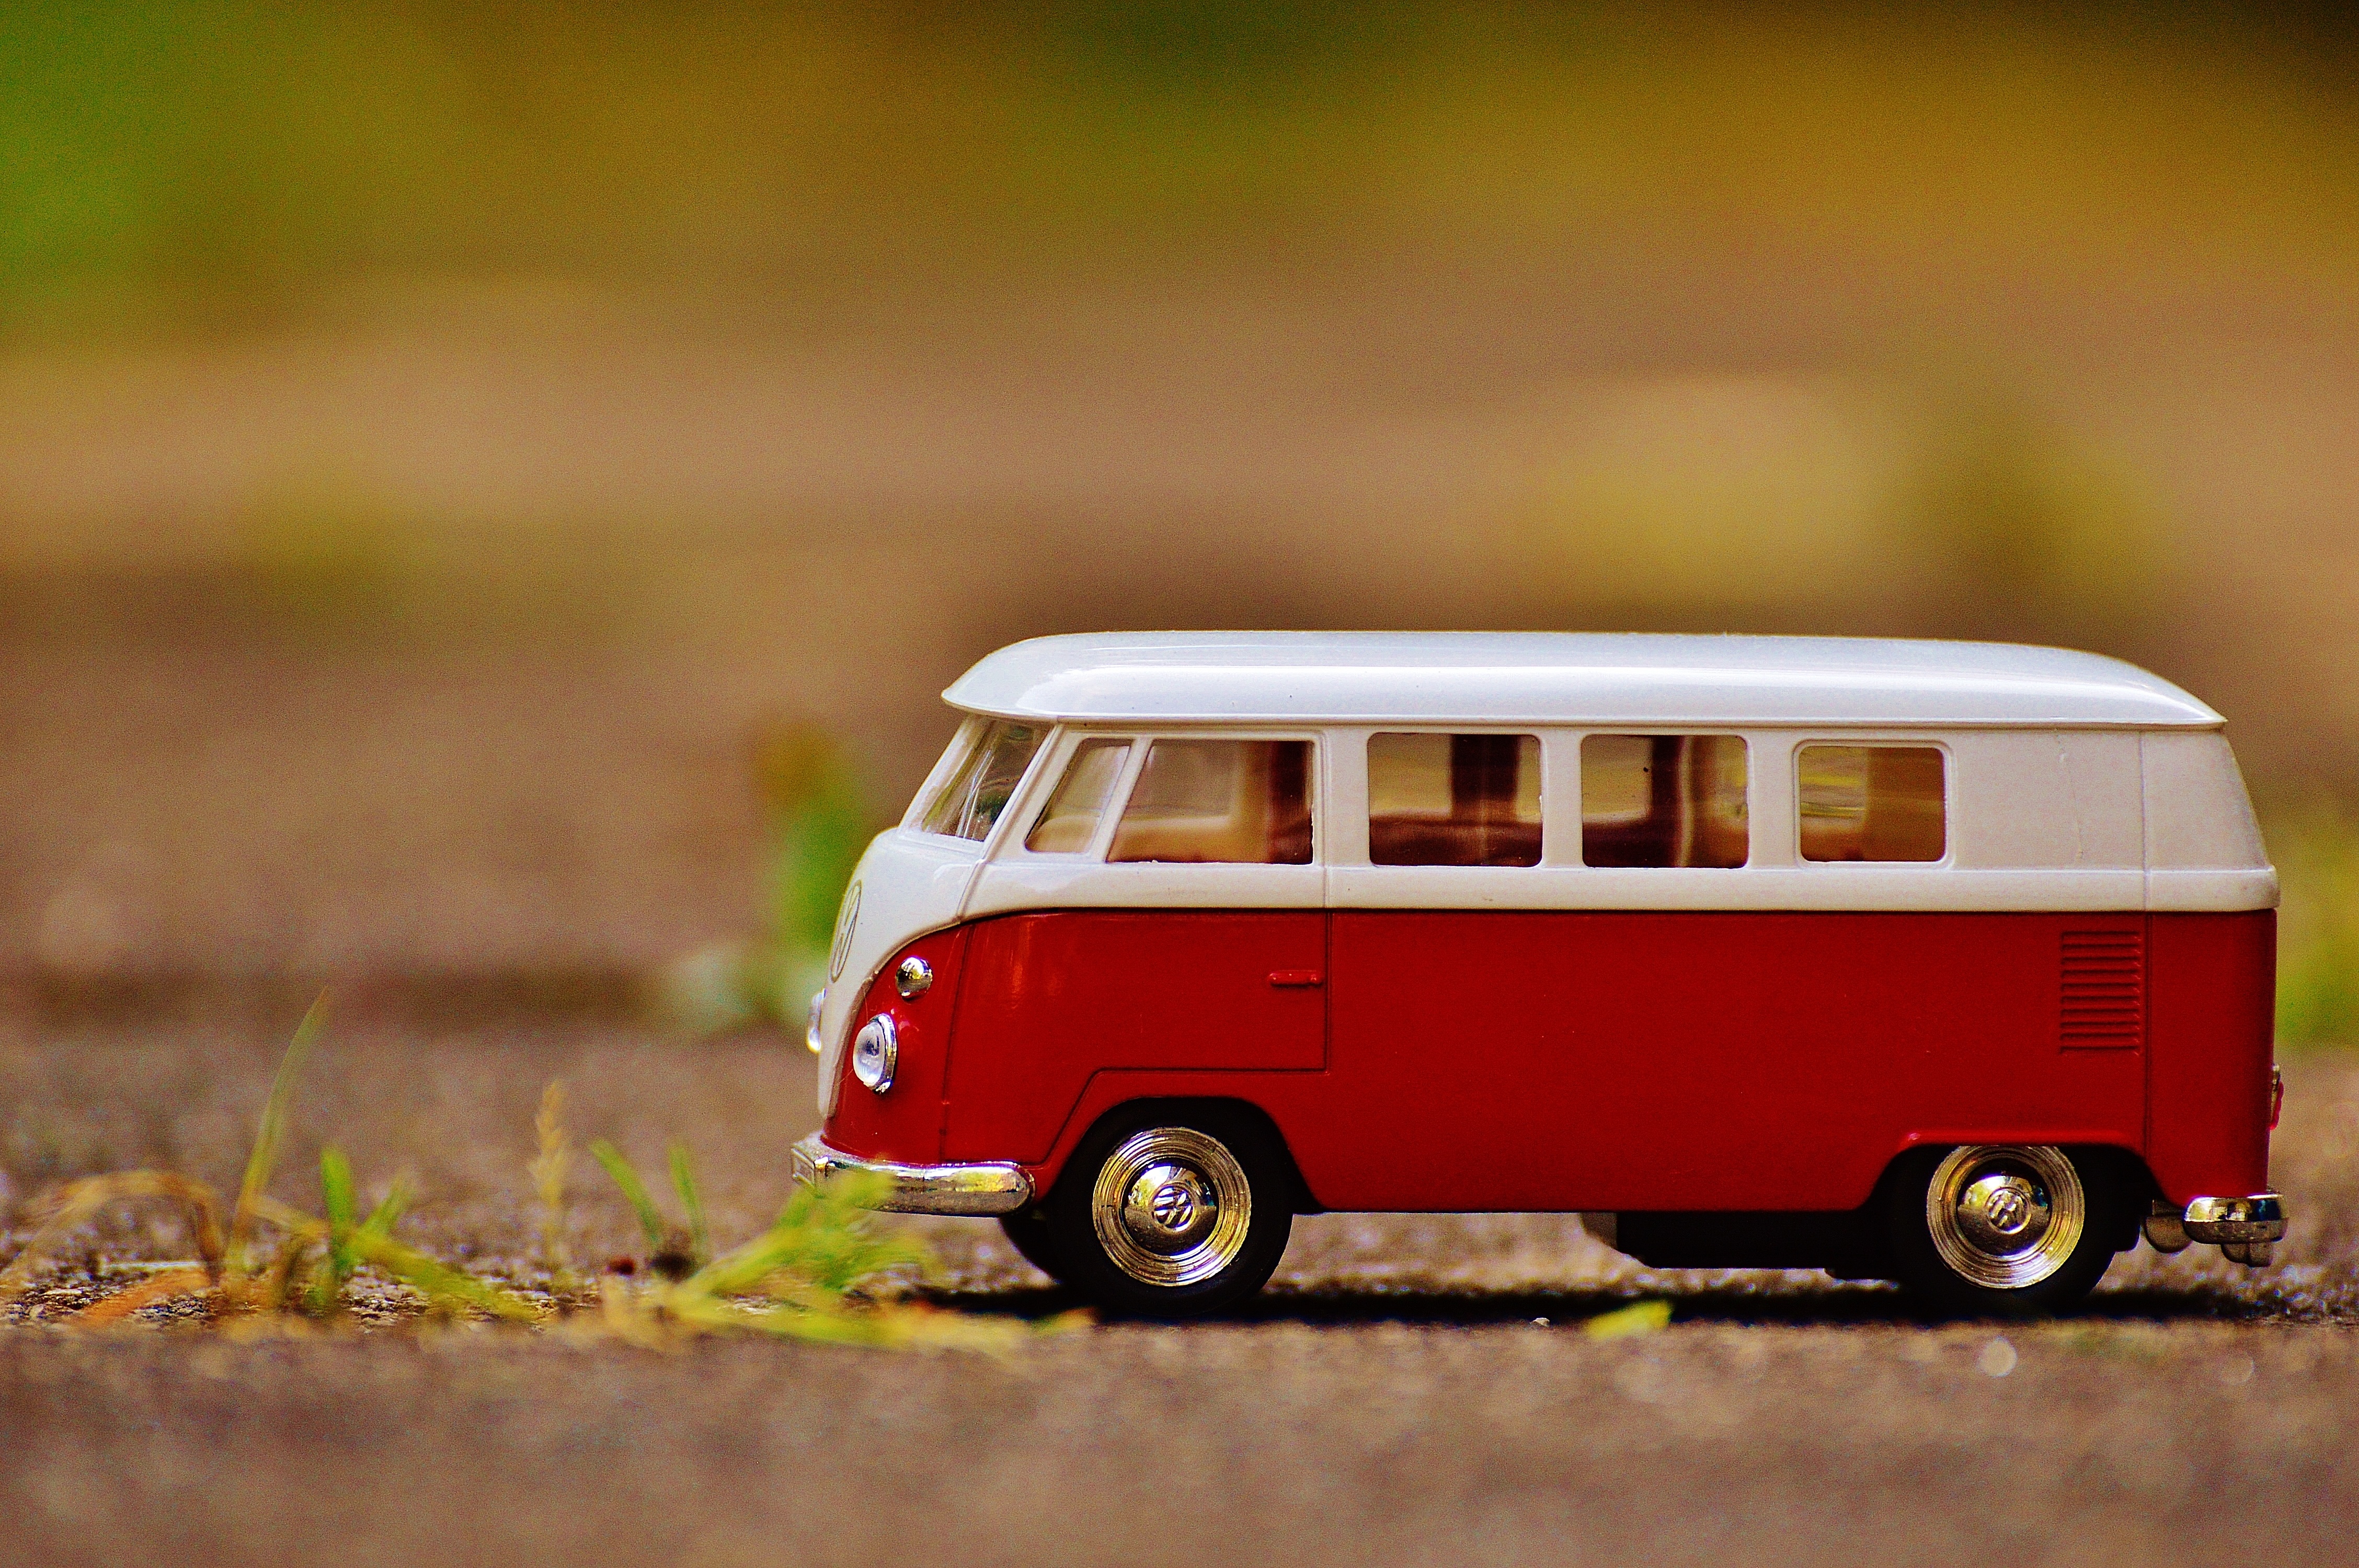
car, volkswagen, van, red, vehicle, auto, vw bus, camper, bulli, minibus, cult, model car, land vehicle, recreational vehicle, volkswagen type 2, automobile make